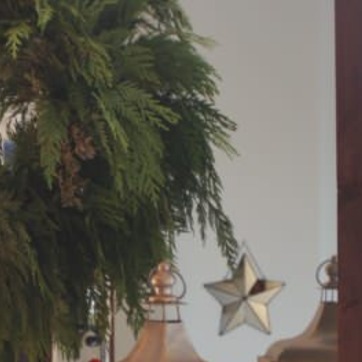
Material: mirror